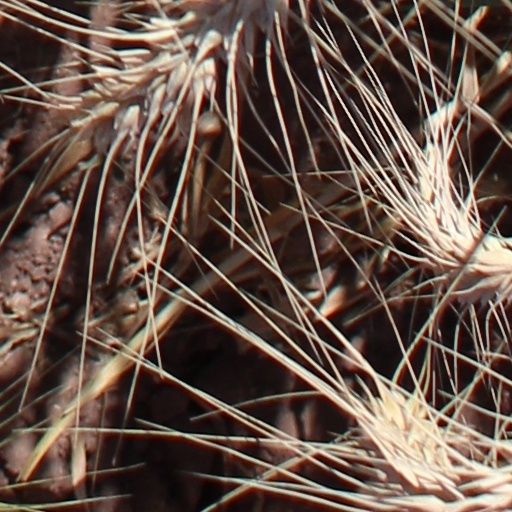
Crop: wheat